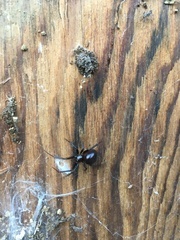
Species: Lactrodectus_hesperus